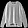
Label: Pullover